Rainbow discography

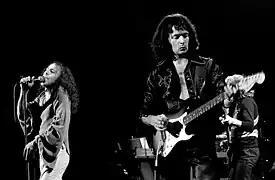
Rainbow performing in Oslo, Norway

The following is a comprehensive discography of Rainbow, an English hard rock band. They have released 8 studio albums, 16 live albums, 16 compilation albums, 8 box sets, 3 EPs and 24 singles.